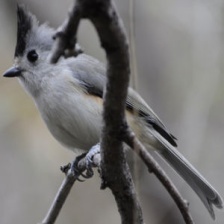
Species: TIT MOUSE
Scientific name: PARIDAE
ImageNet parent category: chickadee